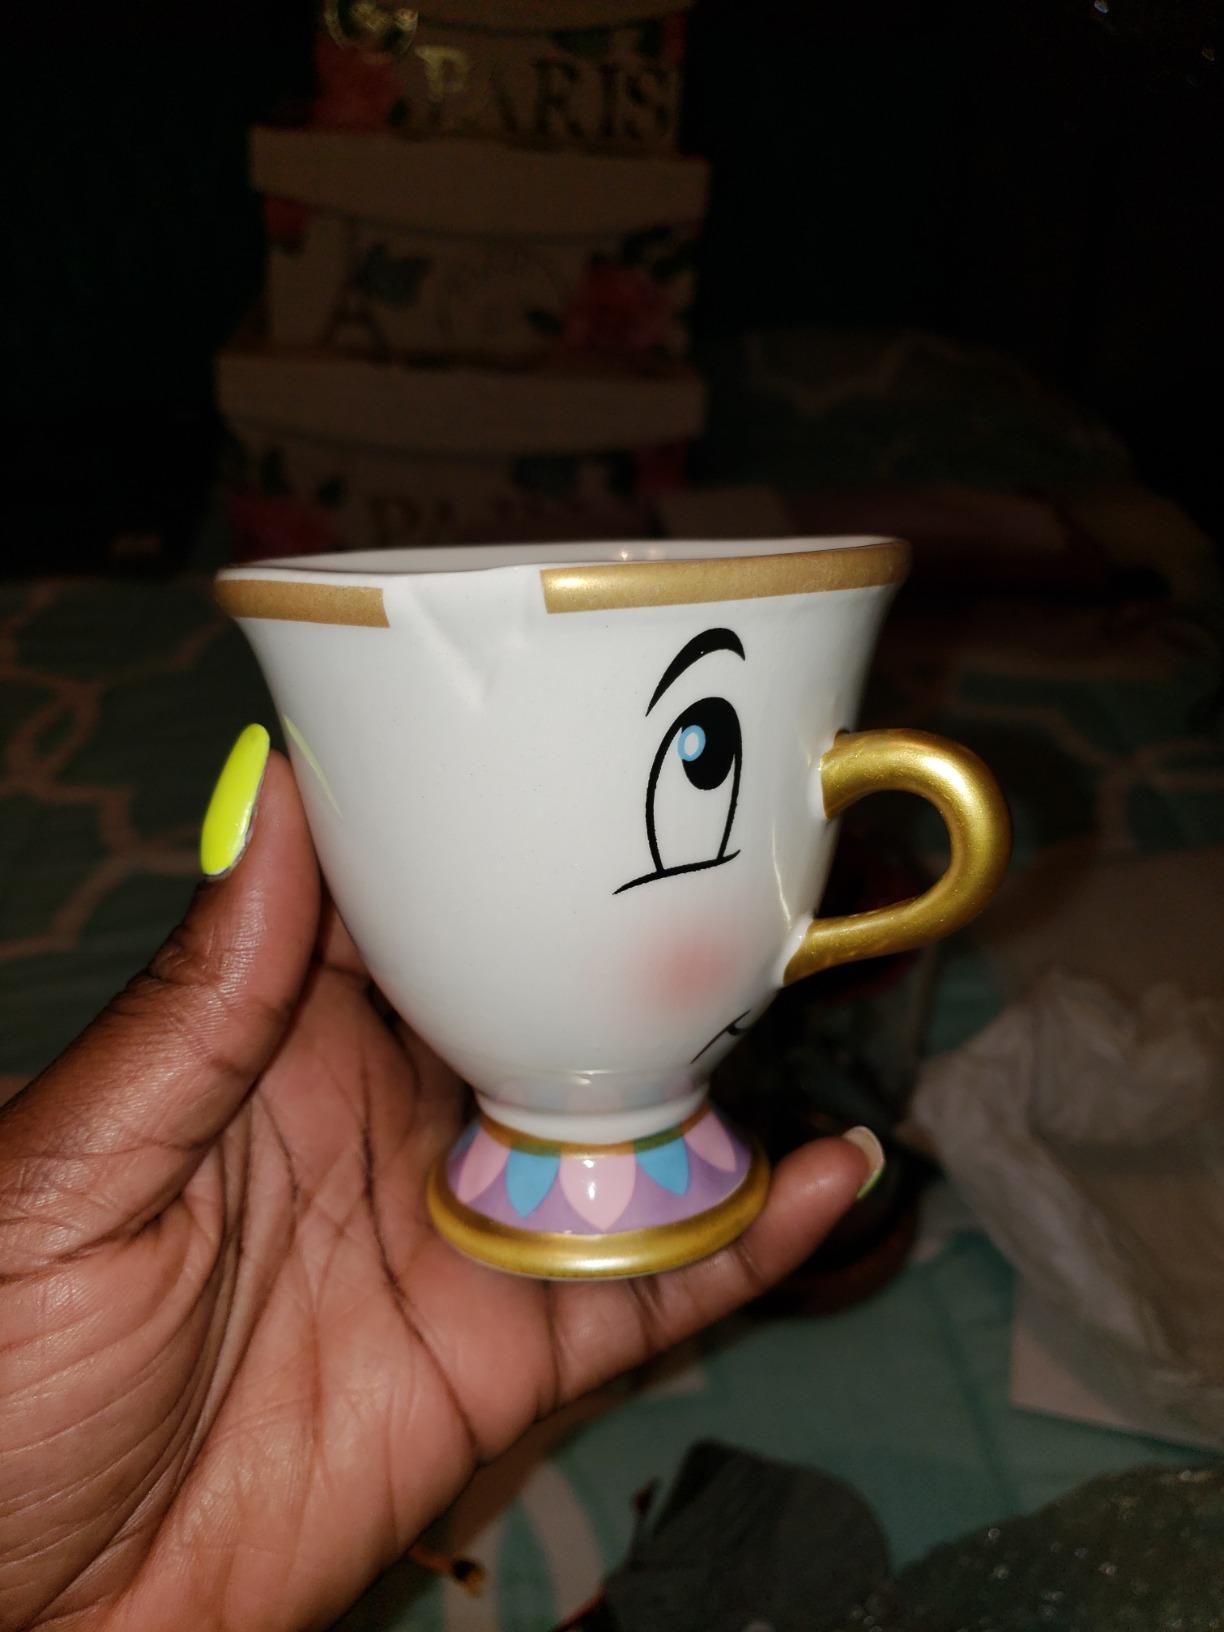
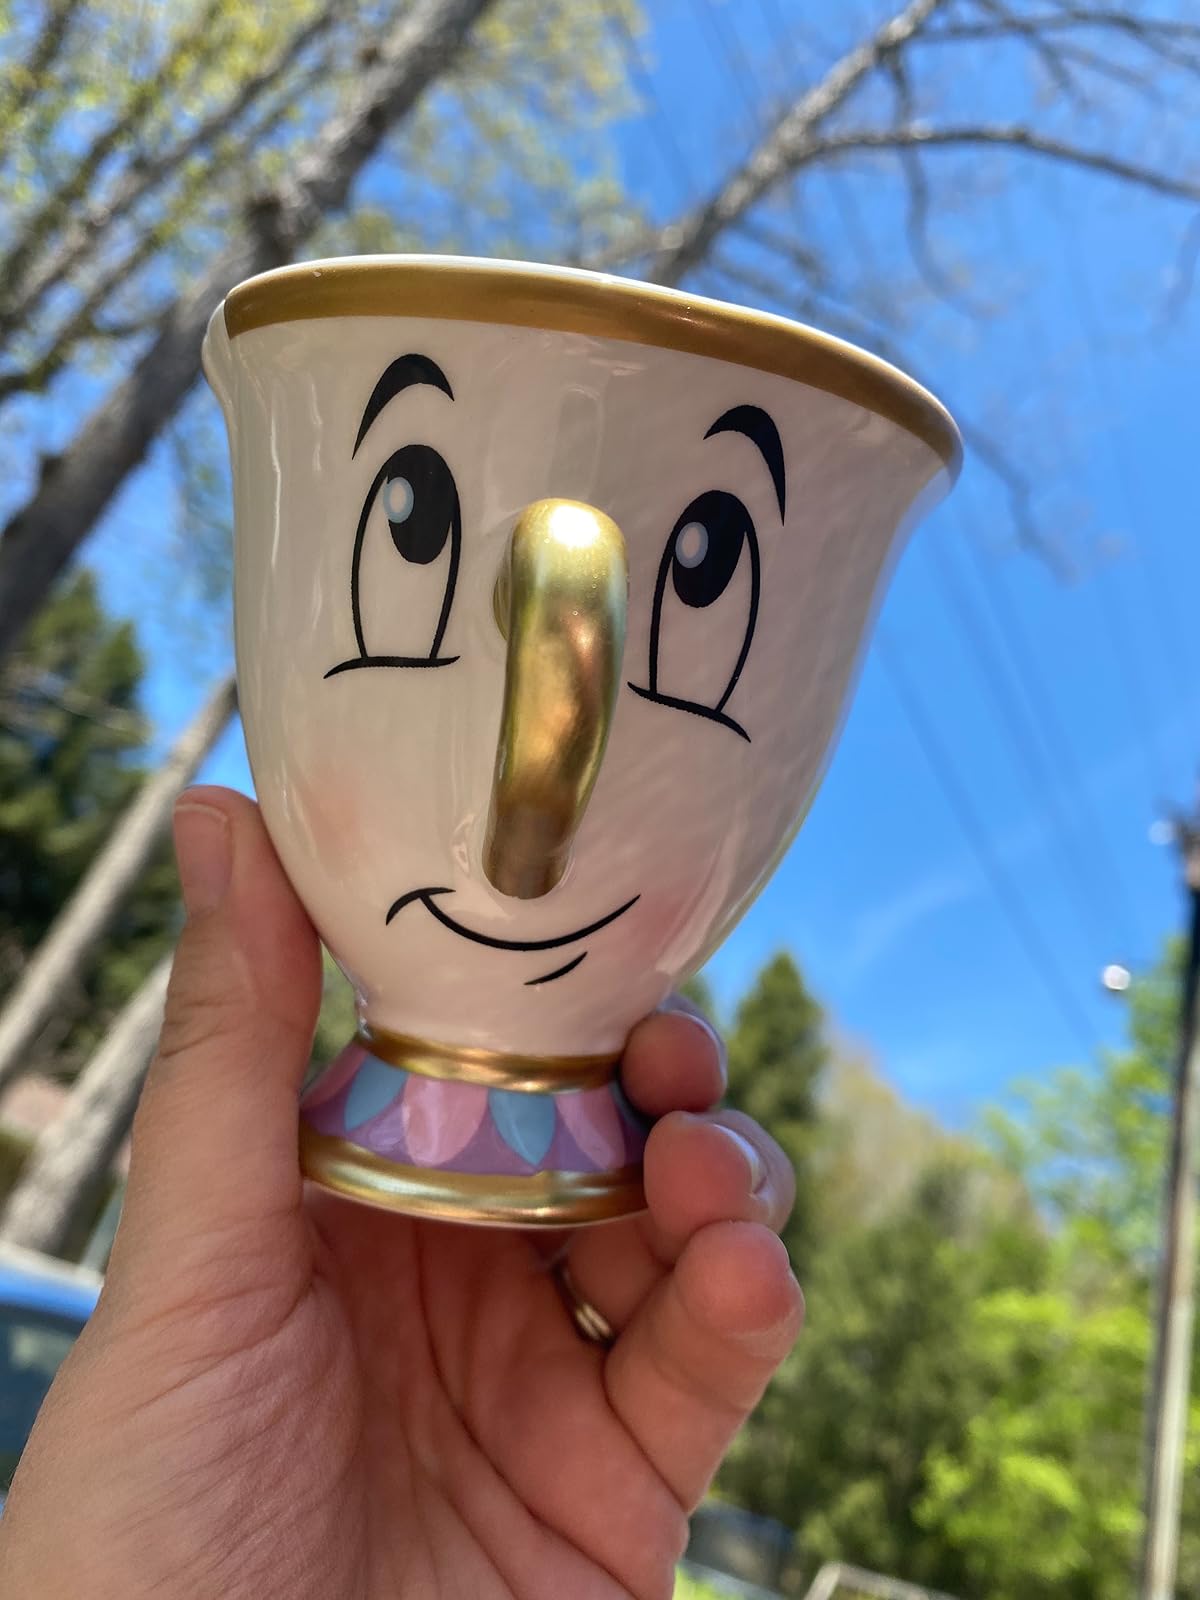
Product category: items_mug
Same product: yes